Stephan Heger

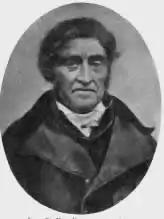
Stephan Heger

Stephan Heger (17 September 1769 – 8 March 1855) was a Danish actor and writer. He was married to the actress Eline Heger.